Muhammad Haji Ibrahim Egal

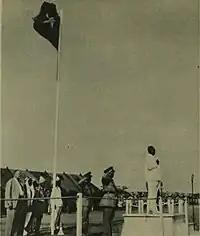
Egal saluting the Somali flag at the occasion of Somaliland's independence ceremony on 26 June 1960

On 26 June 1960, Egal was Prime minister of the newly independent State of Somaliland, which merged five days later with the former Trust Territory of Somalia to form the Somali Republic on 1 July 1960.